Overdrive (mechanics)

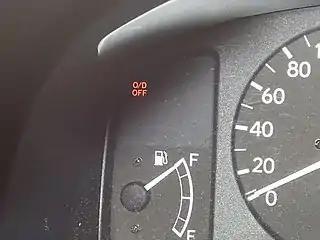
Dashboard indicator for overdrive (automatic vehicle, manufactured 2000)

The automatic transmission automatically shifts from OD to direct drive when more load is present. When less load is present, it shifts back to OD. Under certain conditions, for example driving uphill, or towing a trailer, the transmission may "hunt" between OD and the next highest gear, shifting back and forth. In this case, switching it off can help the transmission to "decide". It may also be advantageous to switch it off if engine braking is desired, for example when driving downhill. The vehicle's owner's manual will often contain information and suitable procedures regarding such situations, for each given vehicle.